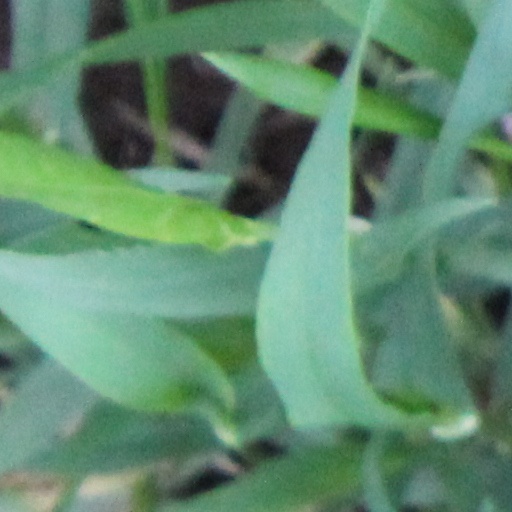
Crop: wheat